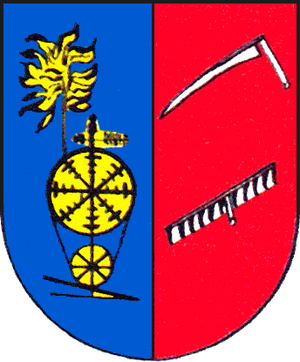
Tegau est une municipalité allemande du land de Thuringe, dans l'arrondissement de Saale-Orla, au centre de l'Allemagne. En 2015, sa population est de 411 habitants.